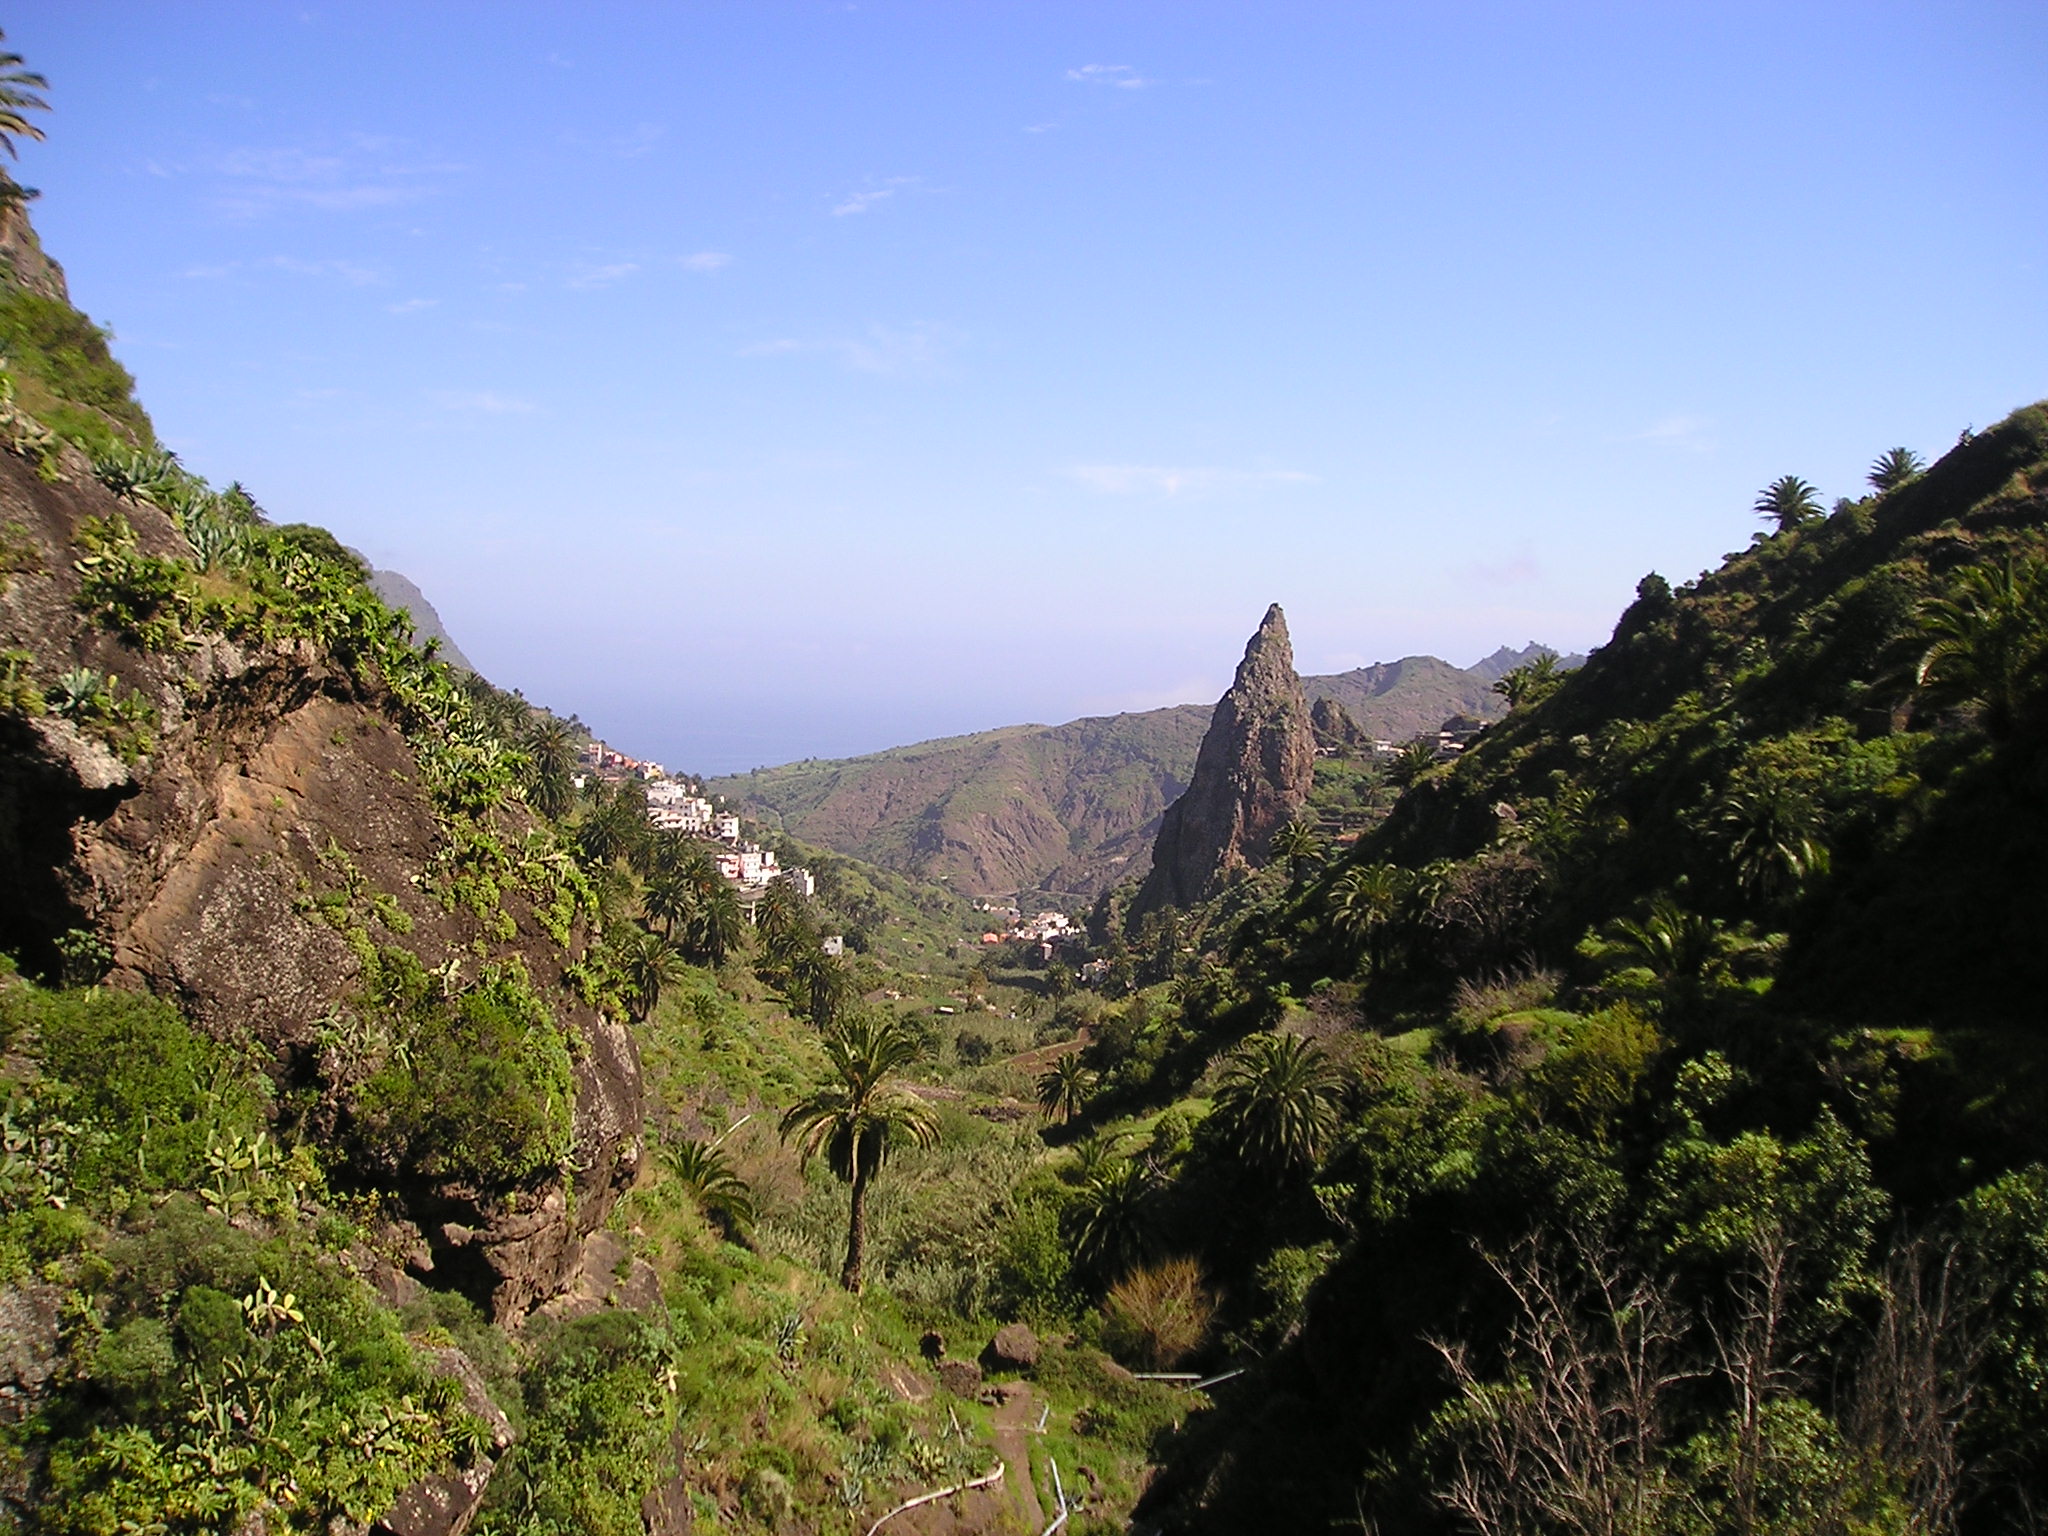
nature, rock, walking, mountain, hiking, trail, hill, adventure, valley, mountain range, cliff, jungle, tourism, terrain, ridge, plateau, tenerife, exotic, landform, balearic islands, geographical feature, mountainous landforms